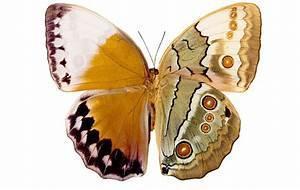
butterfly